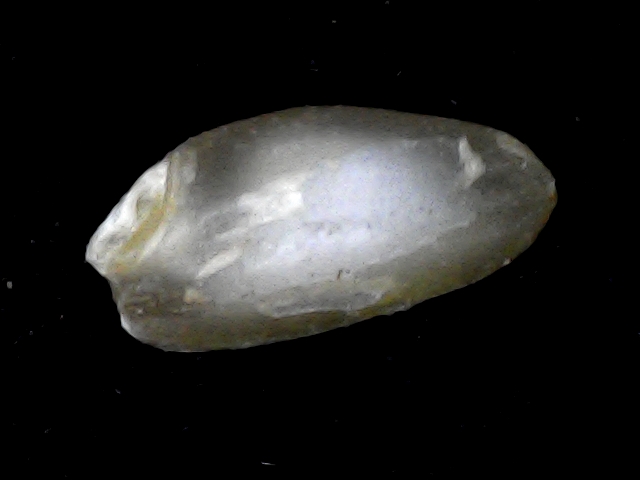
Rice variety: BD76